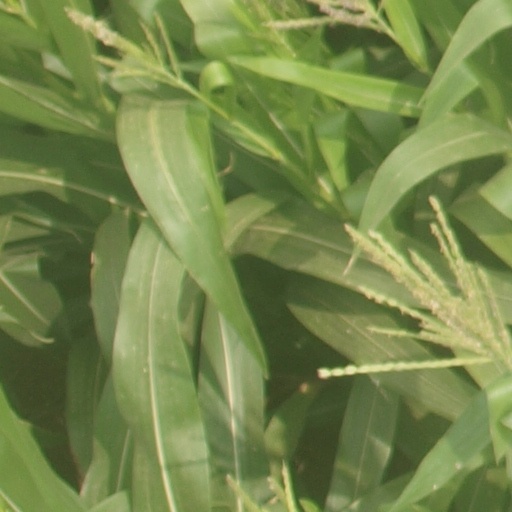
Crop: maize; corn